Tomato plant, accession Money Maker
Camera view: bottom (45 deg); turntable rotation: 0 degrees
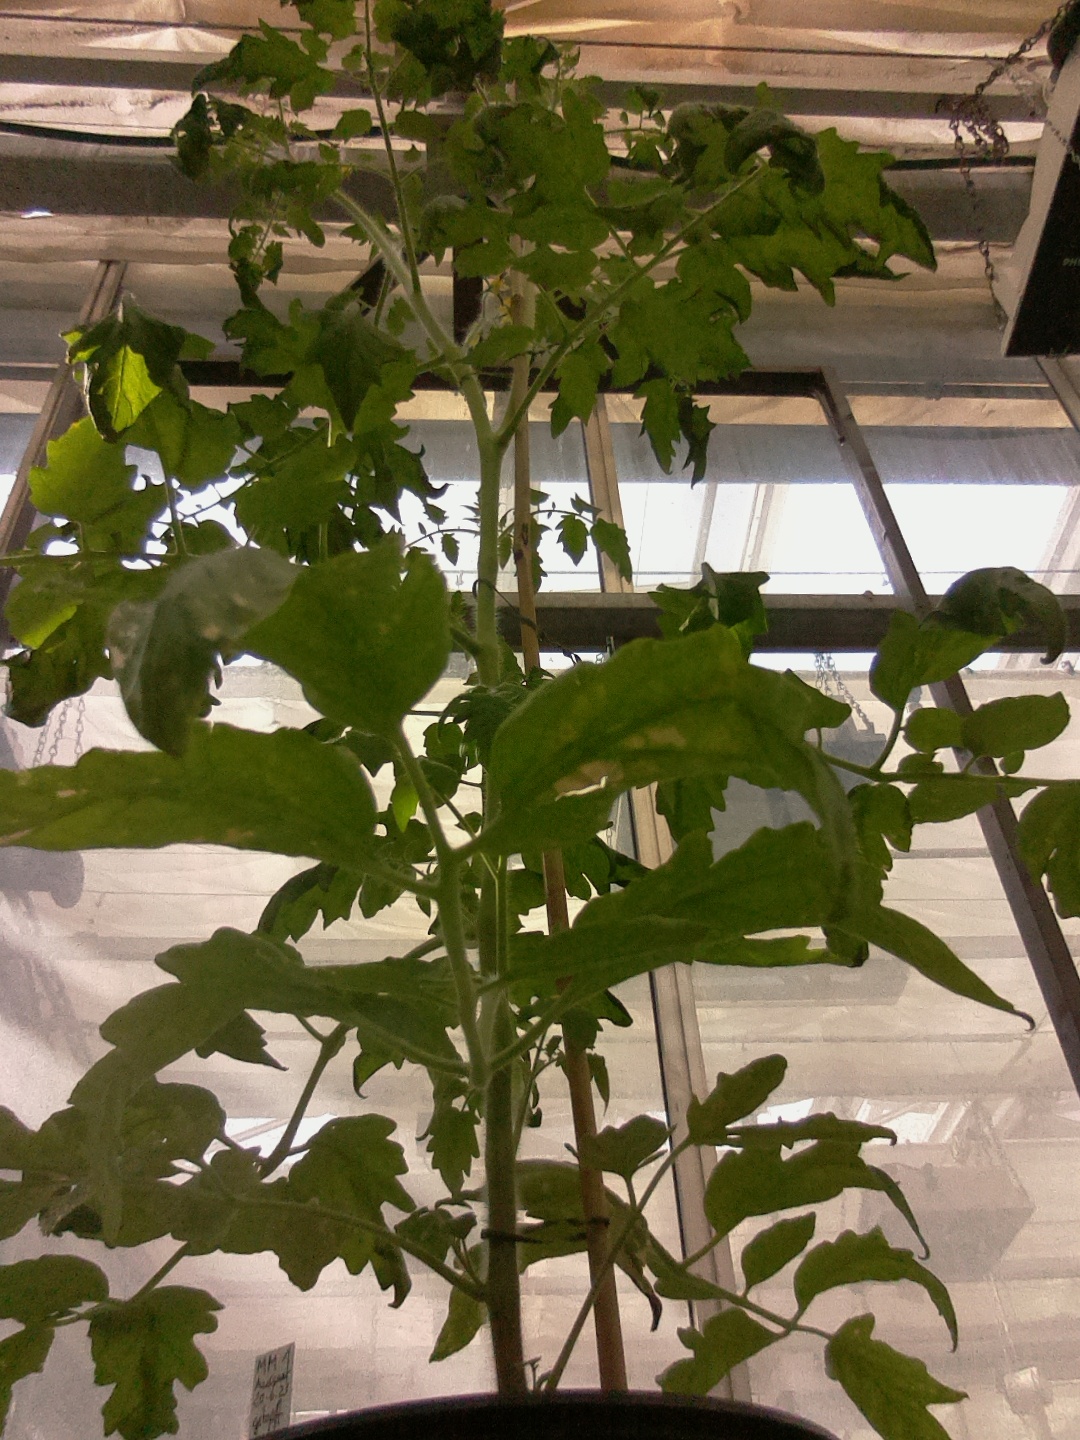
BBCH growth stage 64: 40%-50% of flowers open